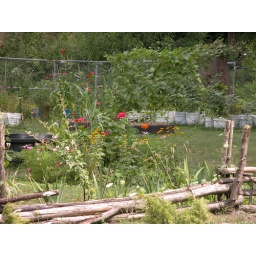
Fence, border garden, circle garden and gourds and grapes in back.Still plenty of lawn to dig up and plant with flowers.